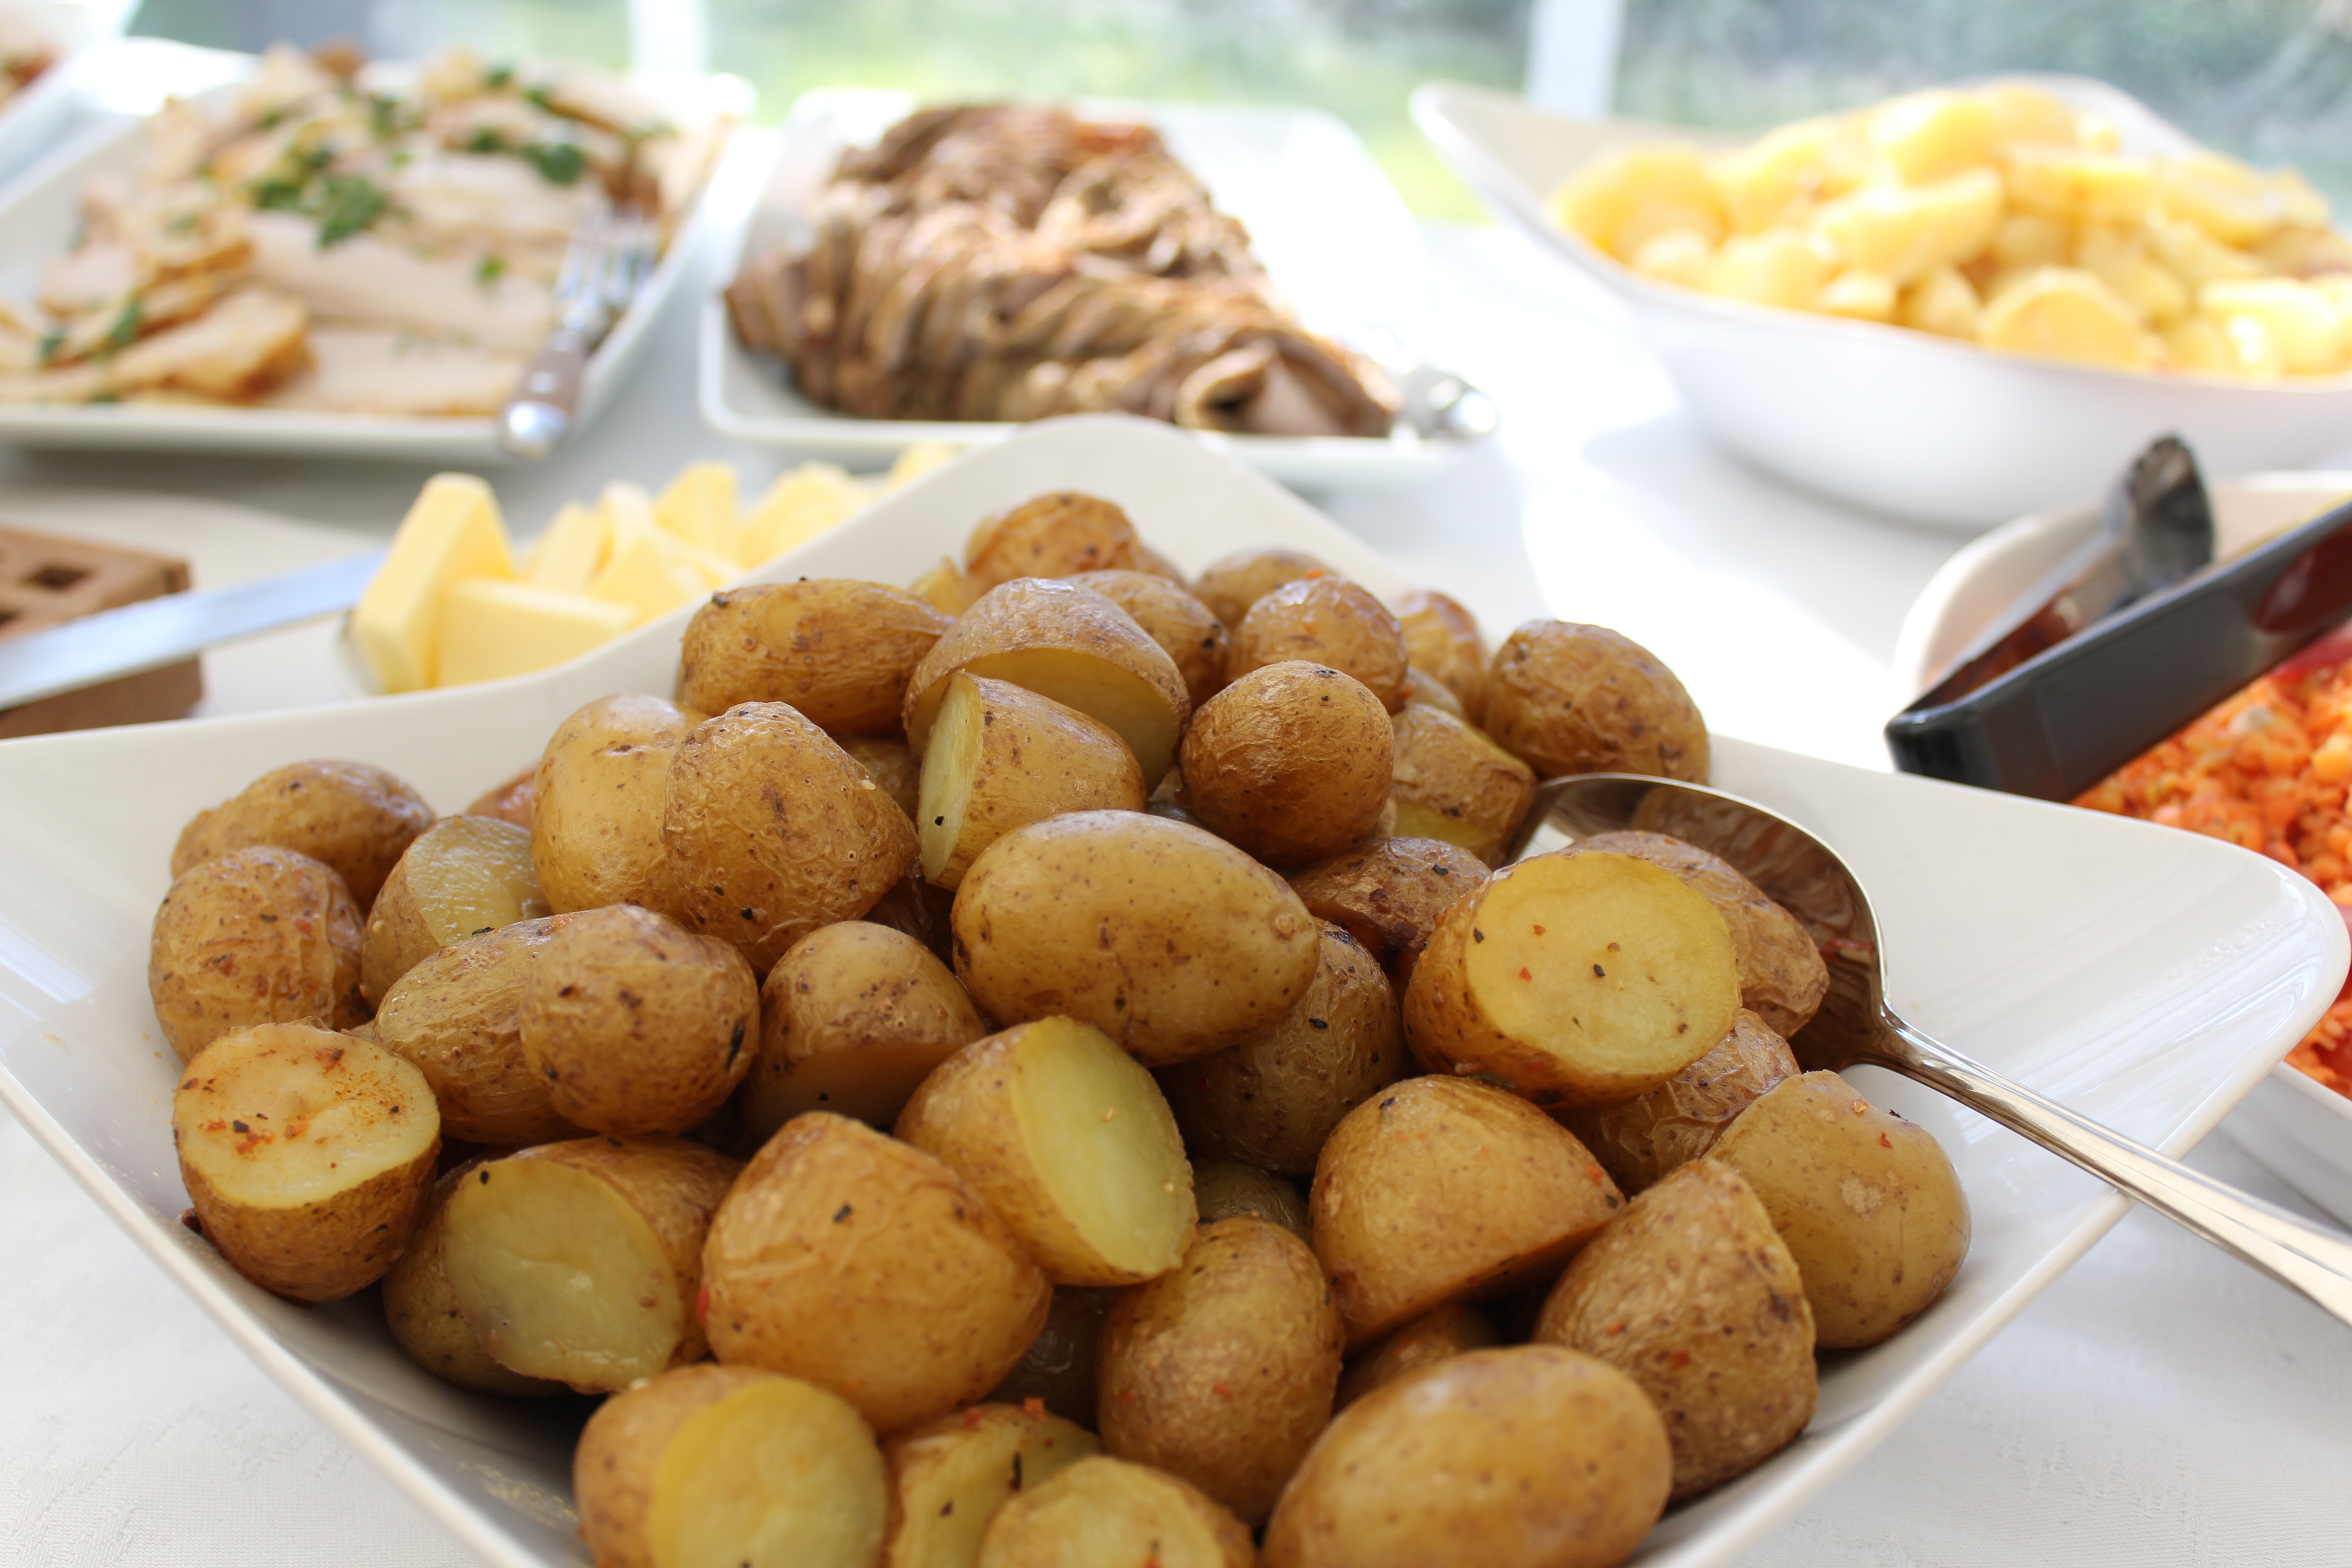
plant, celebration, dish, meal, food, produce, vegetable, plate, breakfast, fast food, cuisine, party, street food, catering, mixed, potatoes, flowering plant, land plant, snack food